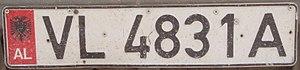
La plaque d'immatriculation albanaise comporte une bande bleue sur les deux côtés. La bande de gauche est ornée d'un aigle bicéphale de couleur blanche et mentionne, juste en dessous, le code international AL en caractères blancs. La bande de droite a un cercle blanc.